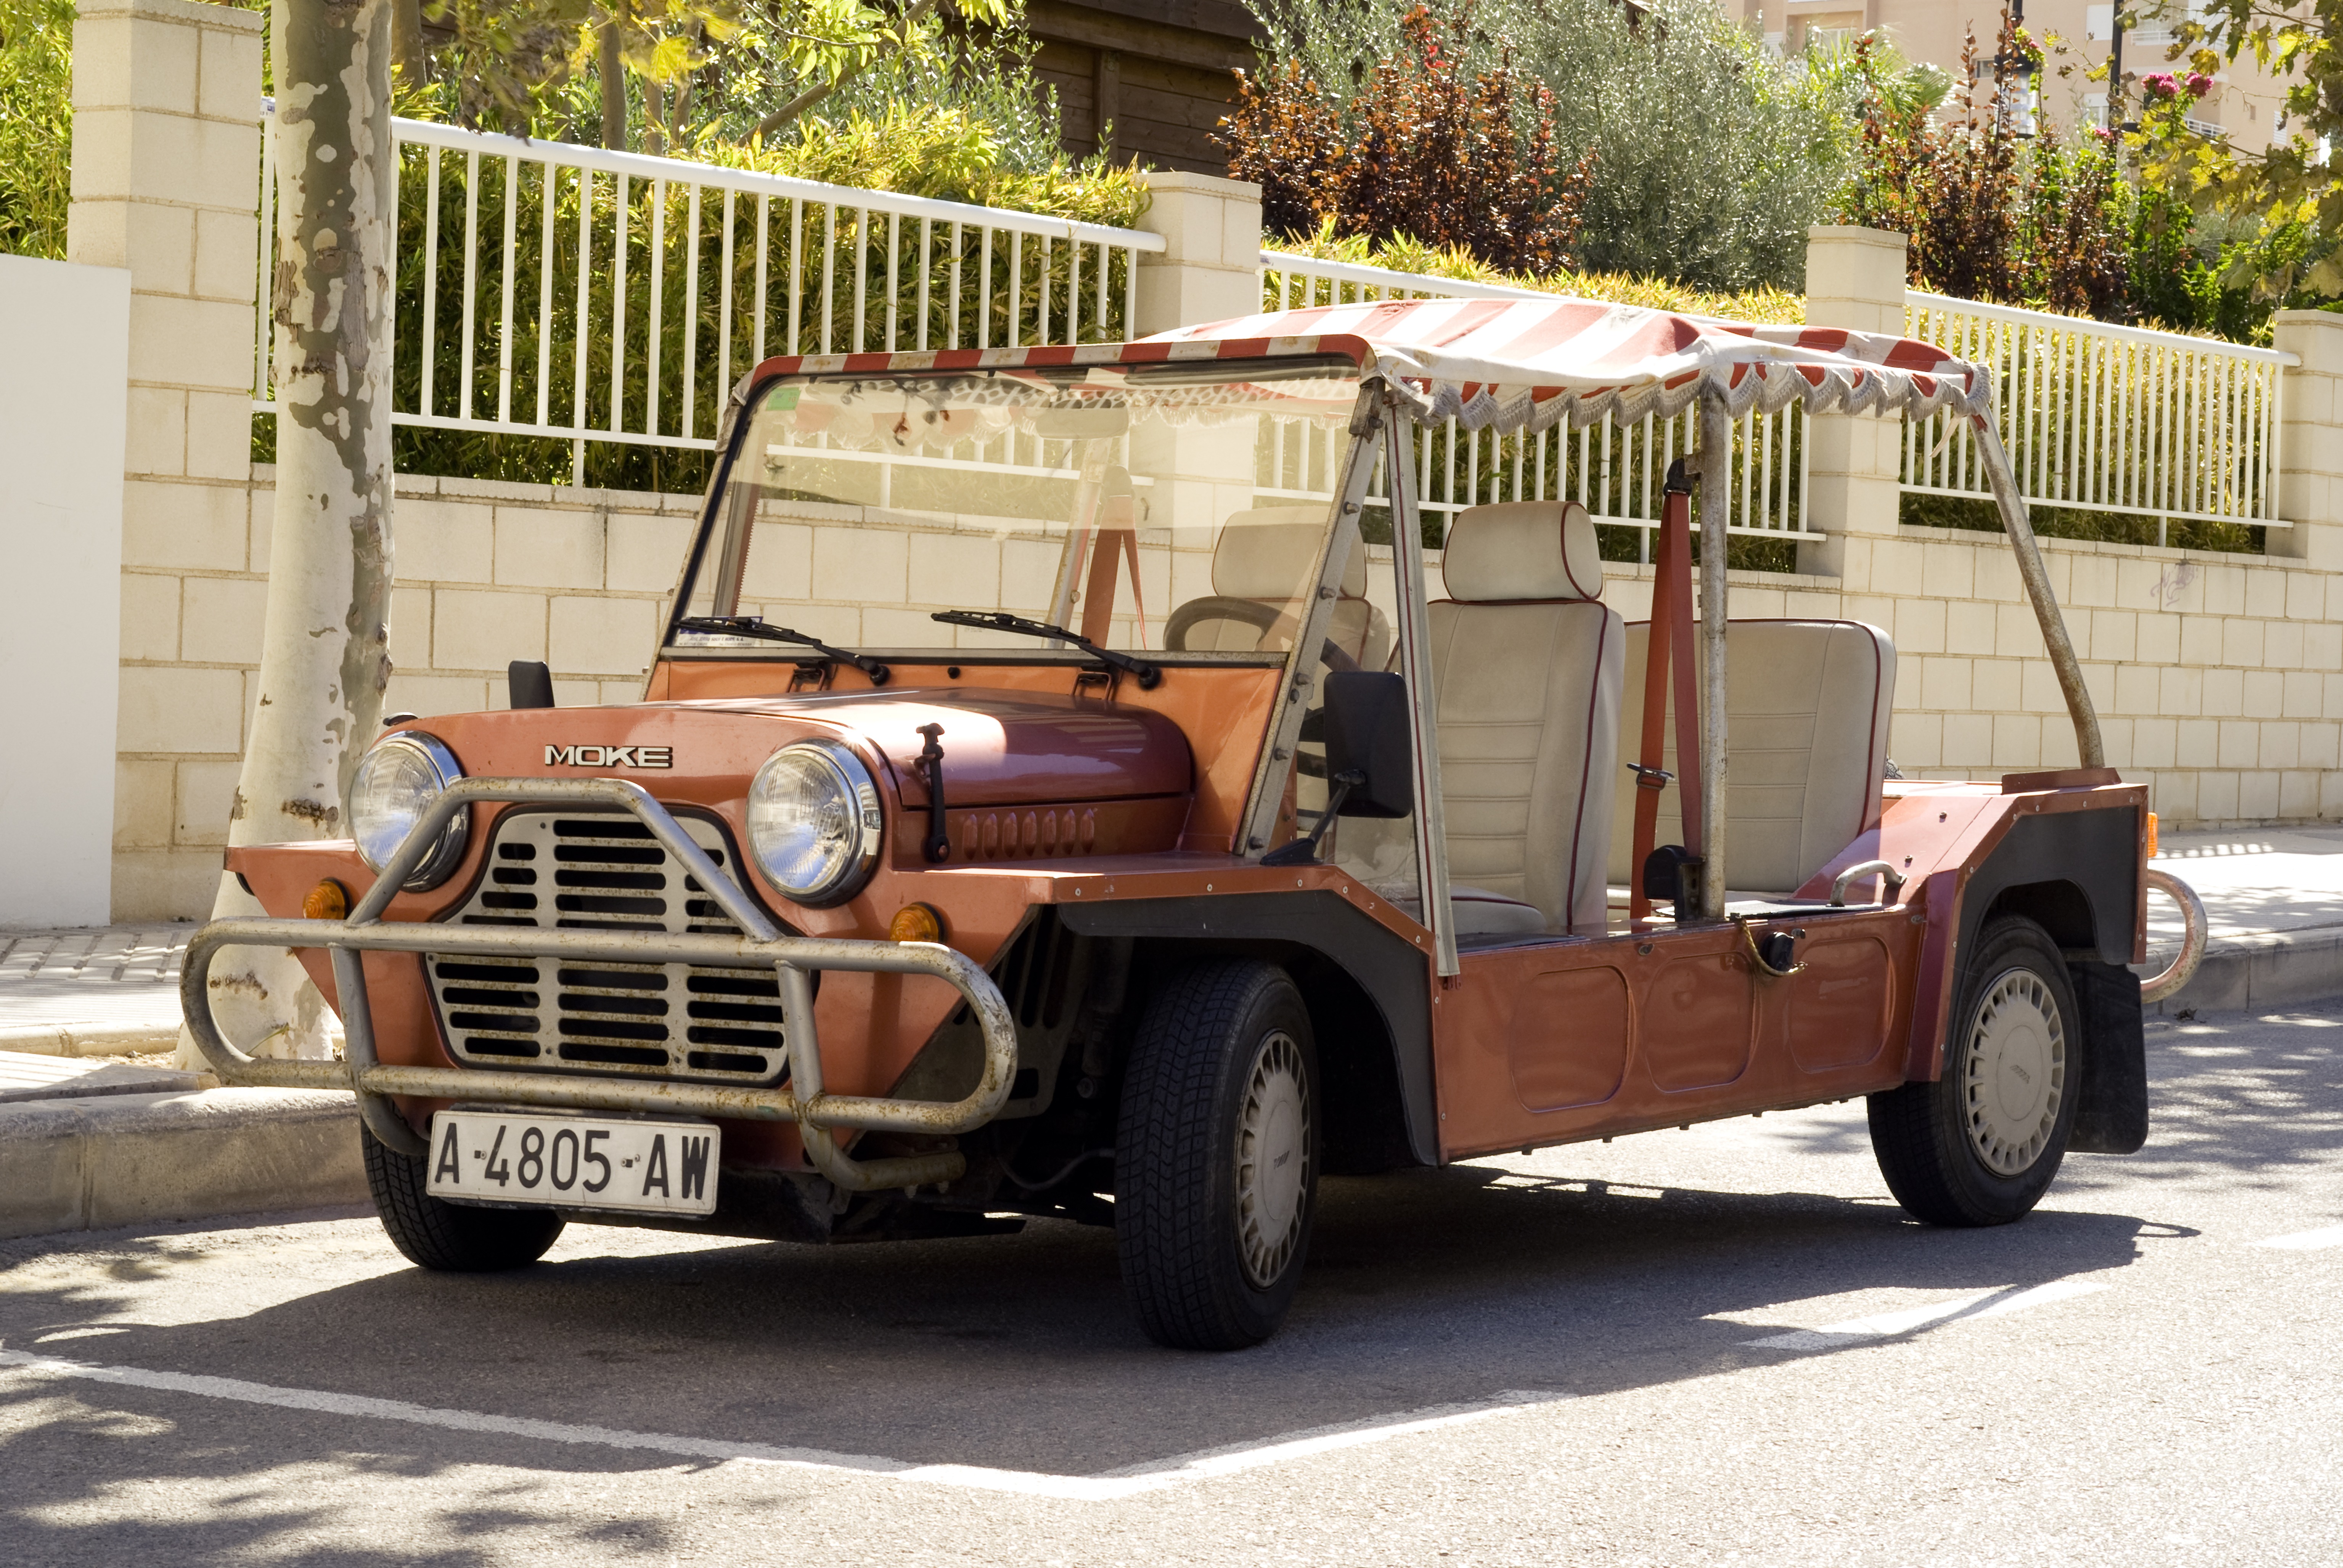
car, vintage, automobile, jeep, transportation, truck, vehicle, auto, classic car, automotive, motor vehicle, vintage car, mini, classic, antique car, pickup truck, off road vehicle, land vehicle, automobile make, military vehicle, moke, mini moke